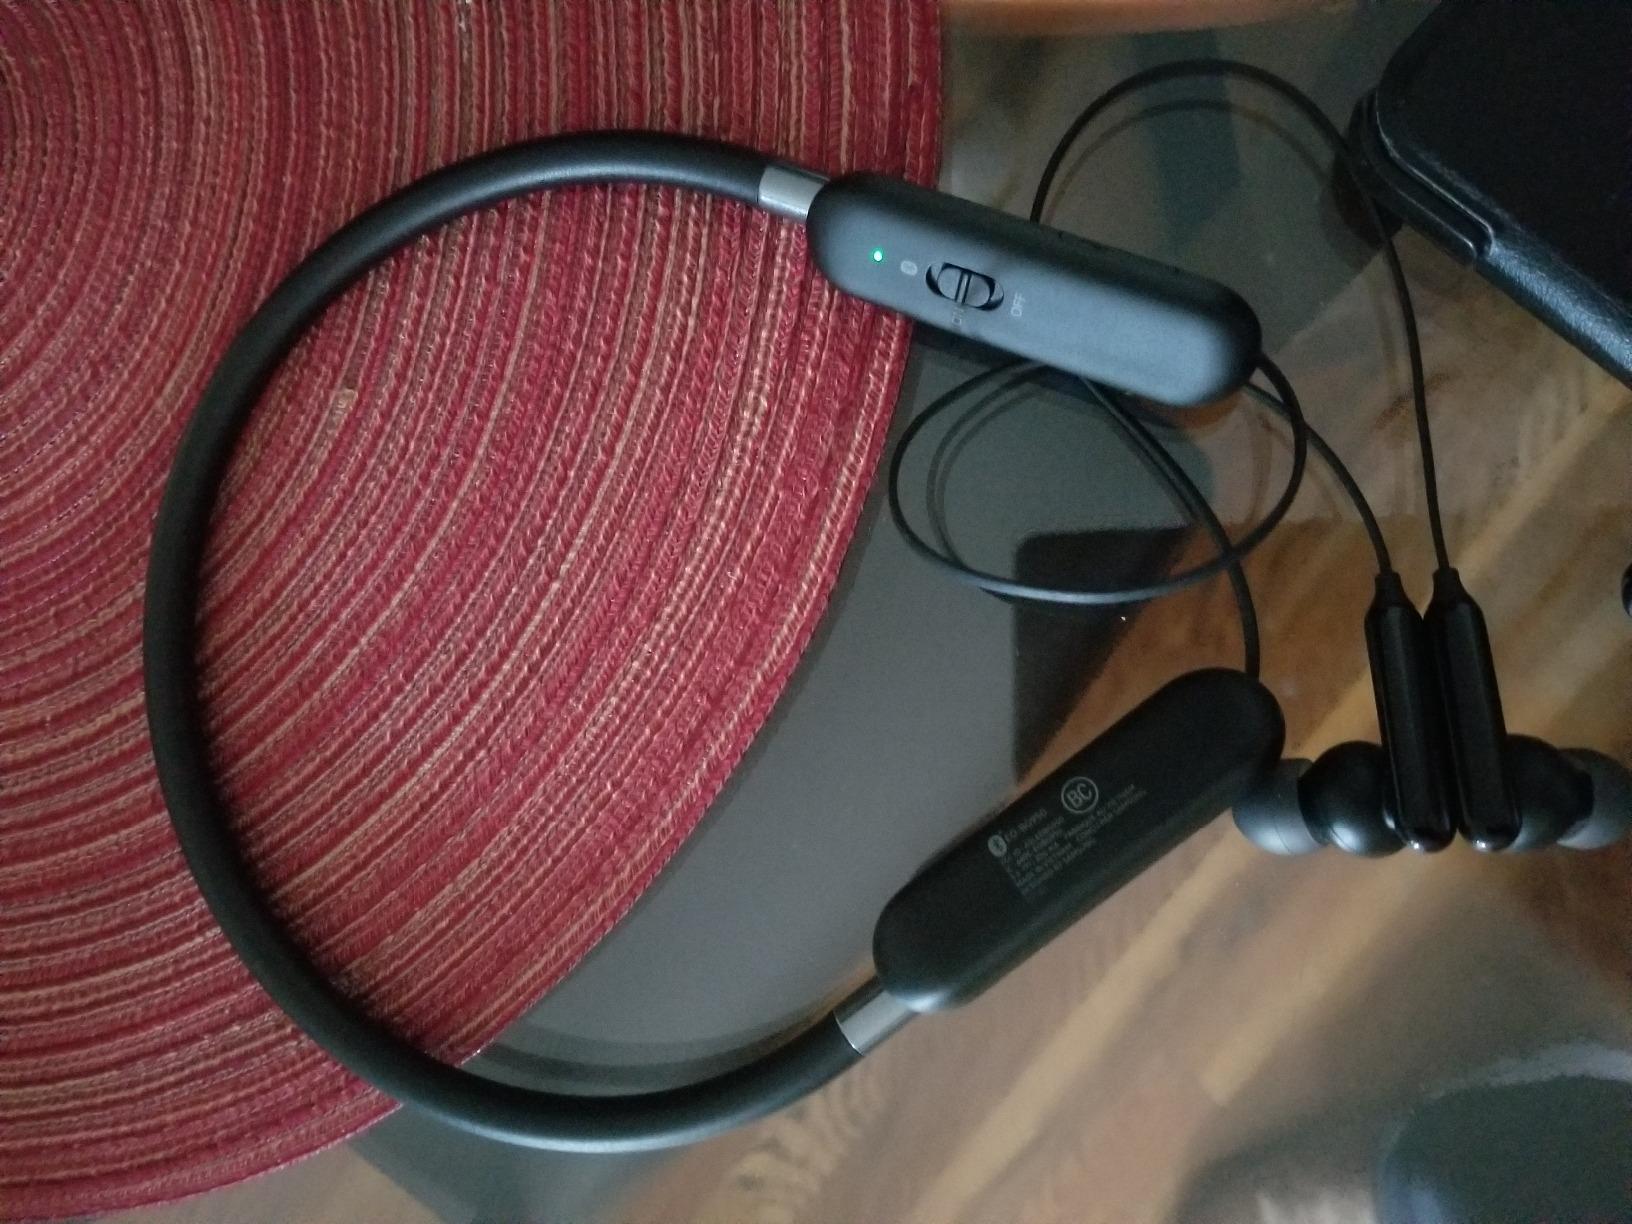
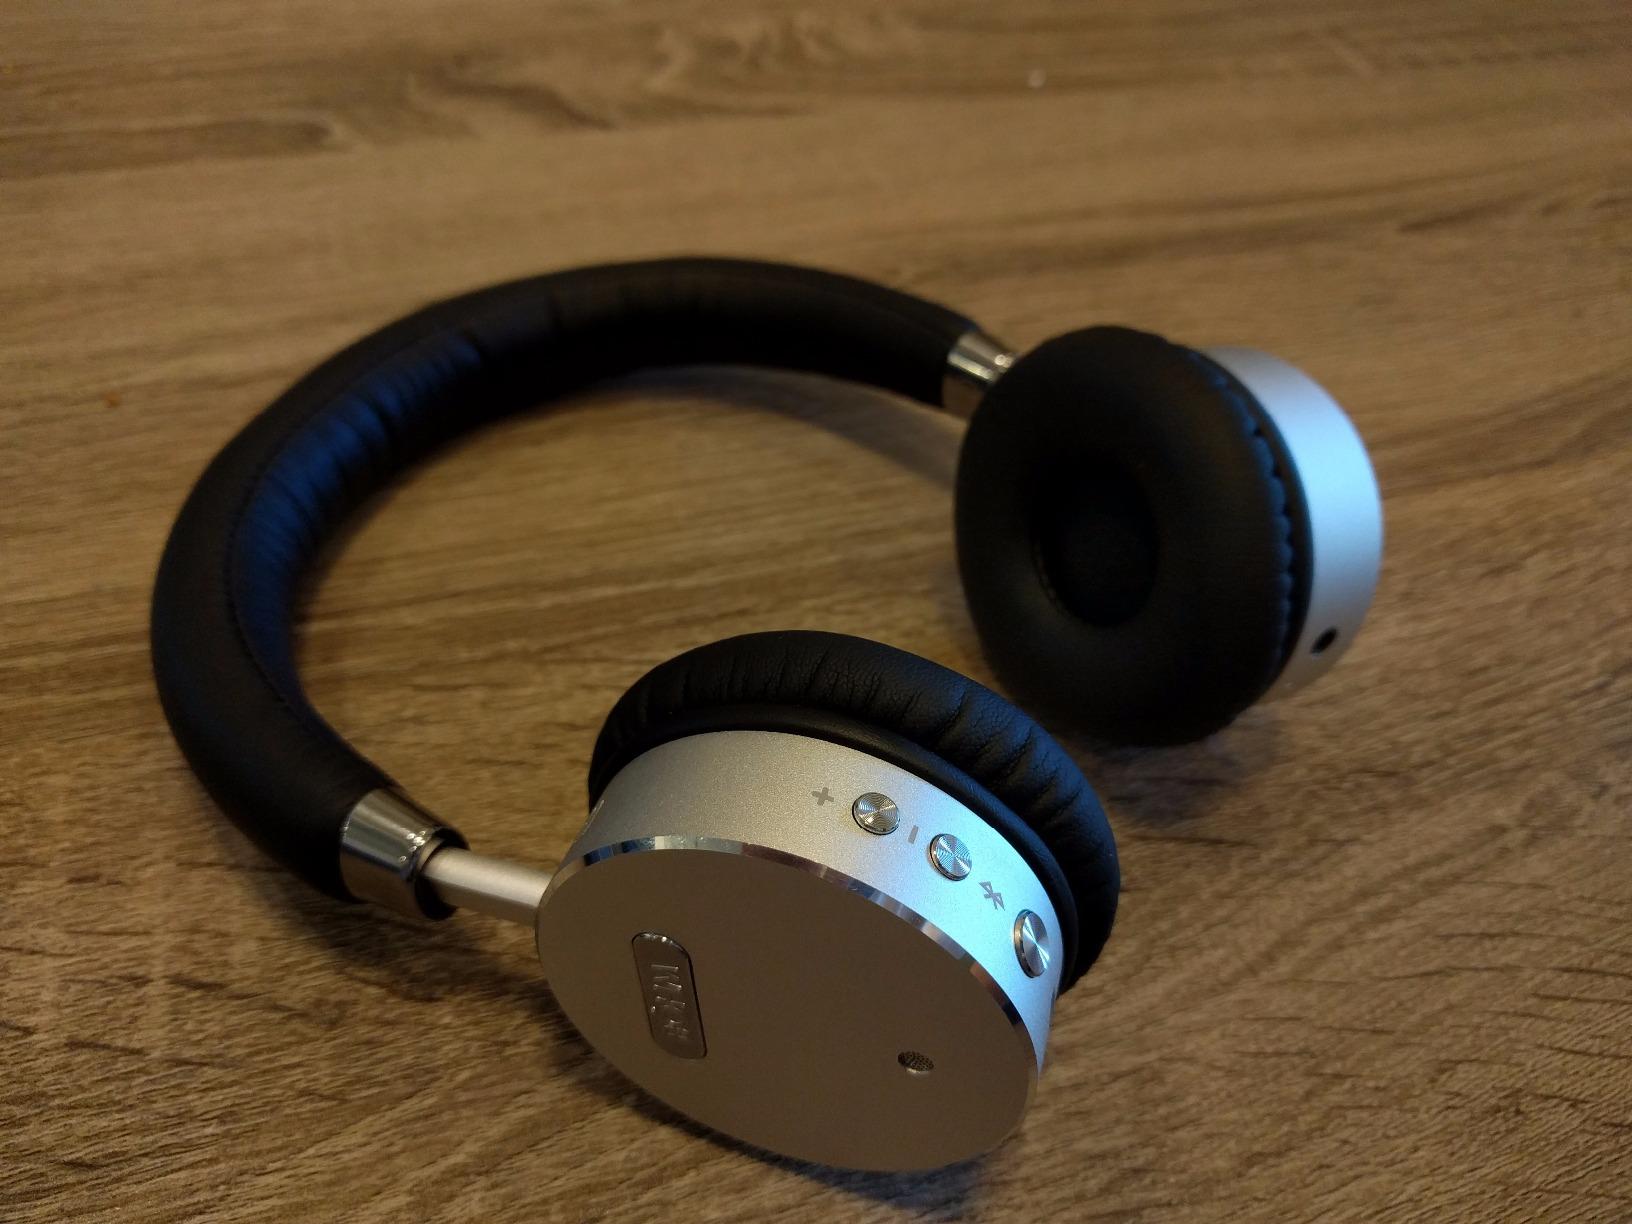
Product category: headphones
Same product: no